Jacques Payet

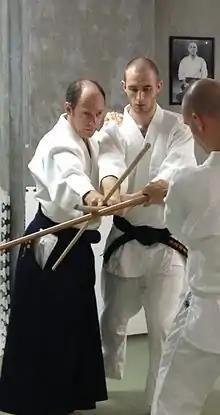
"teaching at Mugenjuku dojo in Kyoto"

Jacques Payet (ジャック・パイエ, born August 24, 1957) is a practitioner of Yoshinkan-style aikido. He was the longest-serving non-Japanese "uchi-deshi" of Yoshinkan founder Gozo Shioda and is ranked in the Yoshinkan organization, with the honorific . He is the founder and head instructor of Mugenjuku dojo and the Mugenjuku Kenshusei program in Kyoto, Japan. He is also the originator of the well-known Senshusei Course, a translator of several important works in aikido, and a guest instructor in demand around the world.